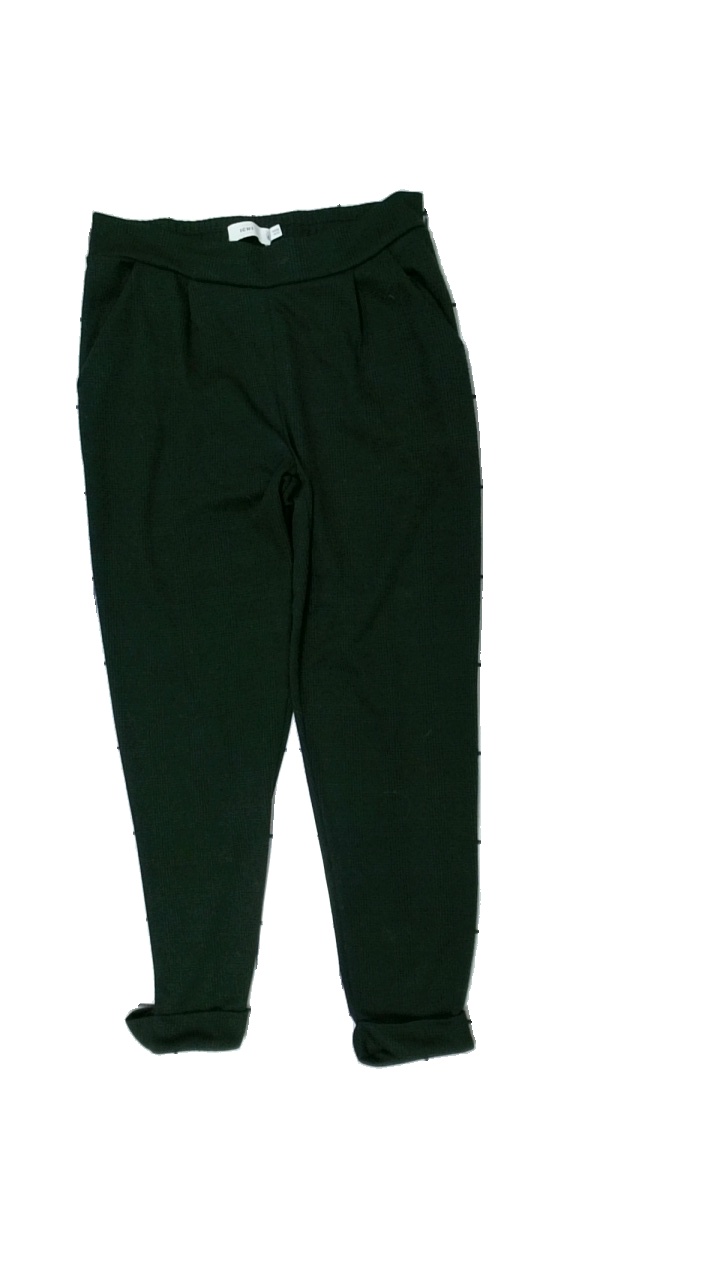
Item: Trousers (Ladies)
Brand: Ichi
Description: rutiga byxor
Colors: Green, Black
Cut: Tight
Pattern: Checkered print
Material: ?
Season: All
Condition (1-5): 2
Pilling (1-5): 1
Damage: nopprigt
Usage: Export
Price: <50